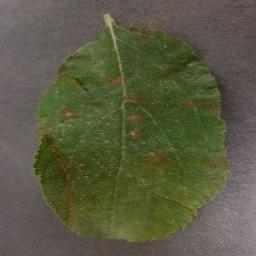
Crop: apple
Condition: cedar_rust